Cilix glaucata

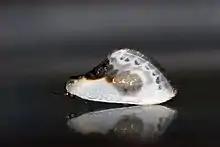
On this "Cilix glaucata" moth's wing, the silvery scales may — by pareidolia — look a bit like the Chinese character 山 (radical 46), meaning "mountain".

The silvery scales at the middle of the wings are sometimes said to look like a small letter. Some variations may look like Chinese characters, hence the name.